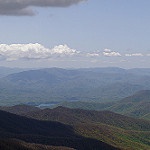
Scene: Outdoor